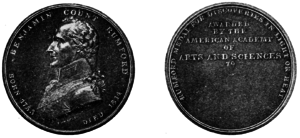
Le prix Rumford est un prix décerné par l'Académie américaine des arts et des sciences à des scientifiques pour des travaux de recherche exceptionnels dans les domaines de la thermique ou de l'optique.